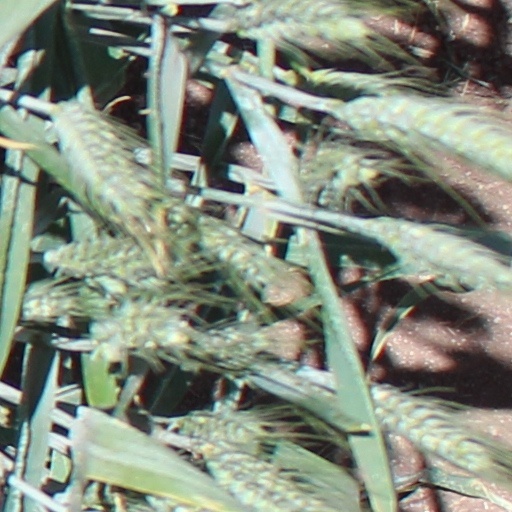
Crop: wheat